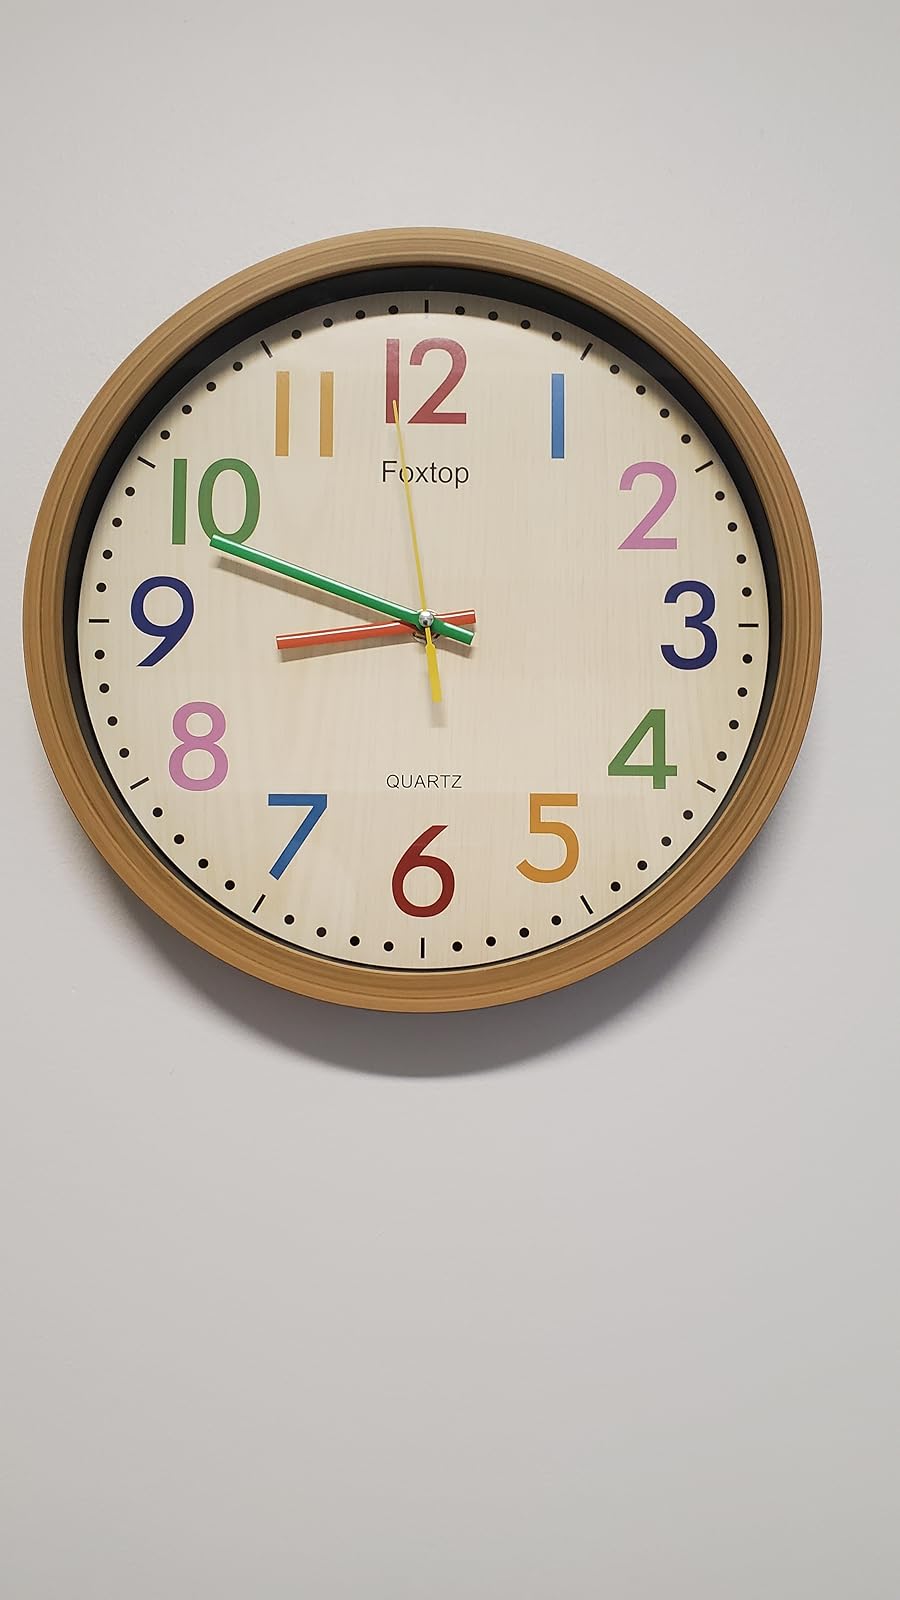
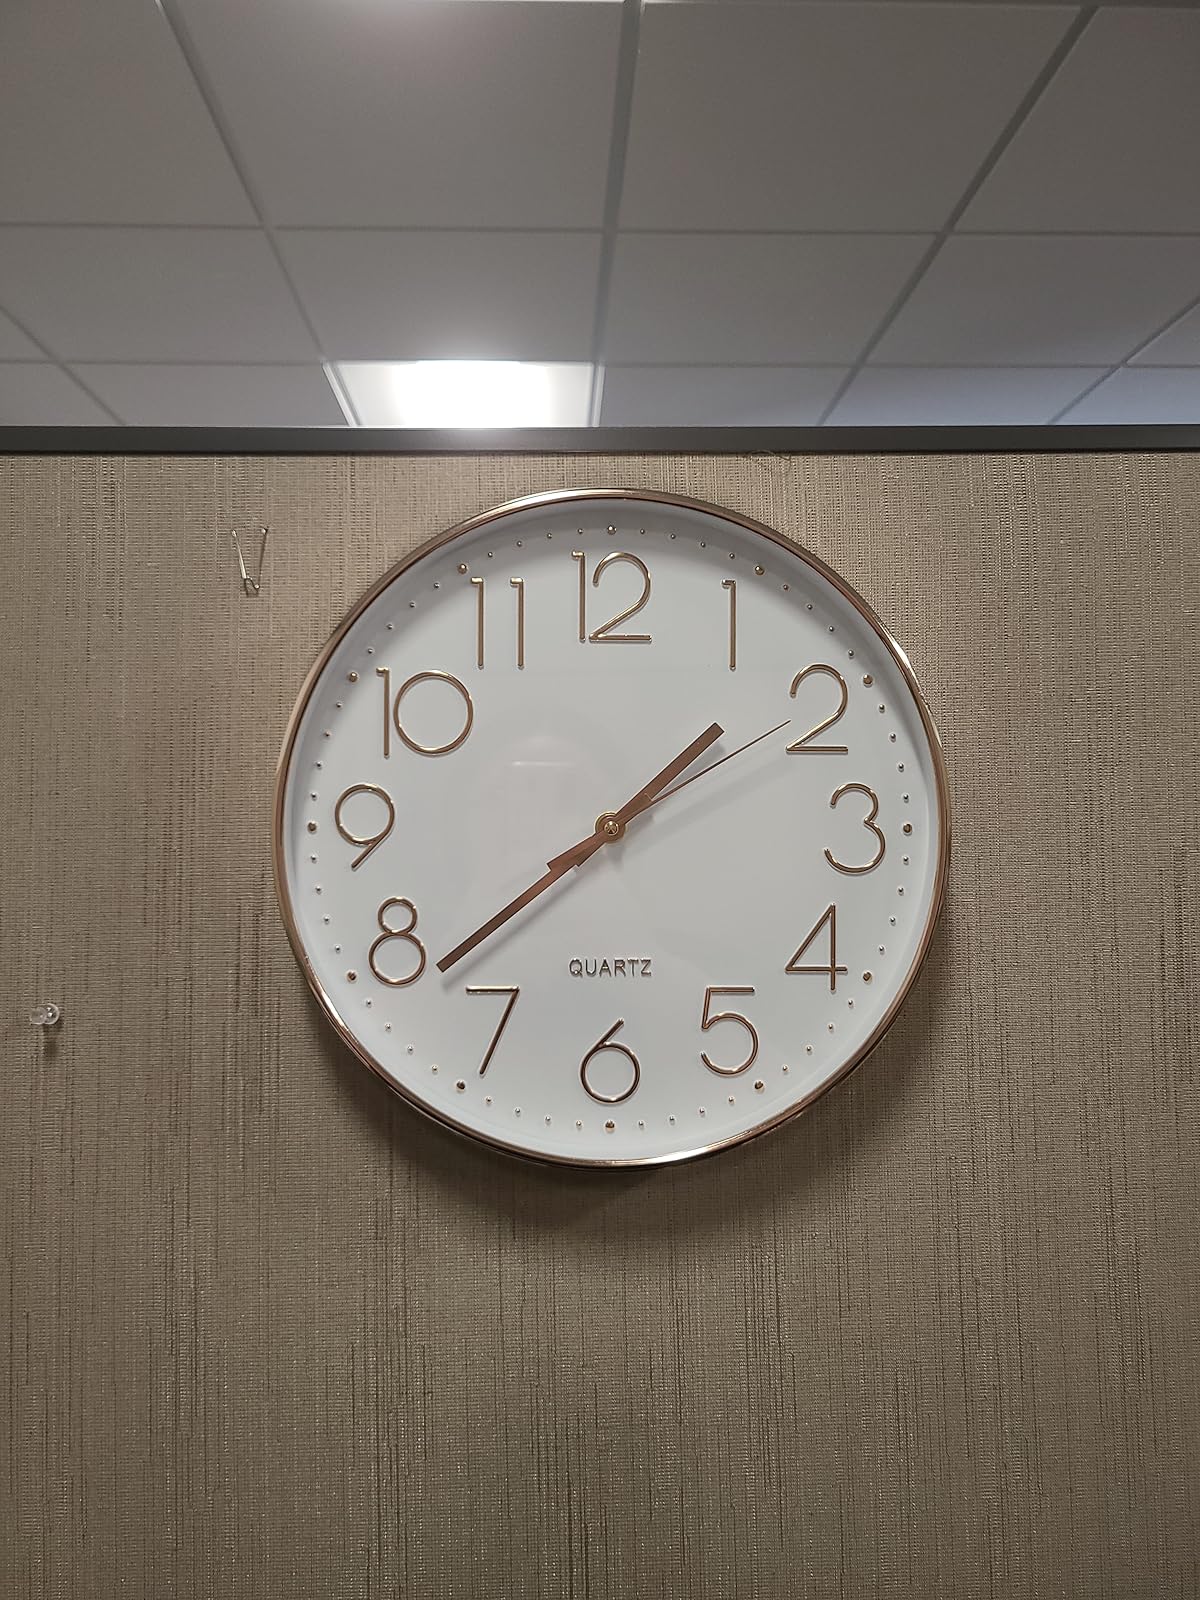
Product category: clock
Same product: no